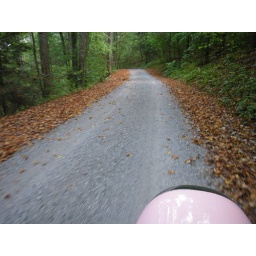
Tons of leaves on the forest roads in this spot